Mahayana

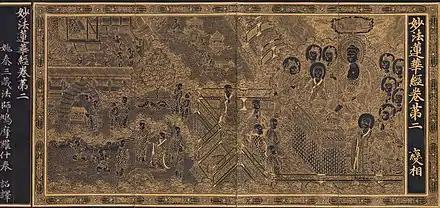
Illustrated Korean manuscript of the Lotus Sutra, Goryeo Dynasty, c. 1340. The three carts at the top which are symbolic of the three vehicles

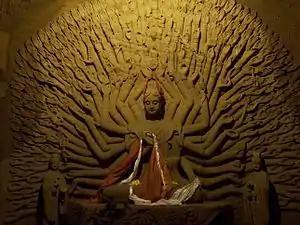
Guanyin (Avalokiteśvara) with multiple arms symbolizing upaya and great compassion, Leshan, China

Buddhas and bodhisattvas (beings on their way to Buddhahood) are central elements of Mahāyāna. Mahāyāna has a vastly expanded cosmology and theology, with various Buddhas and powerful bodhisattvas residing in different worlds and buddha-fields ("buddha kshetra"). Buddhas unique to Mahāyāna include the Buddhas Amitābha ("Infinite Light"), Akṣobhya ("the Imperturbable"), Bhaiṣajyaguru ("Medicine guru") and Vairocana ("the Illuminator"). In Mahāyāna, a Buddha is seen as a being that has achieved the highest kind of awakening due to his superior compassion and wish to help all beings.